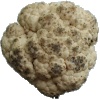
Label: Cauliflower 1